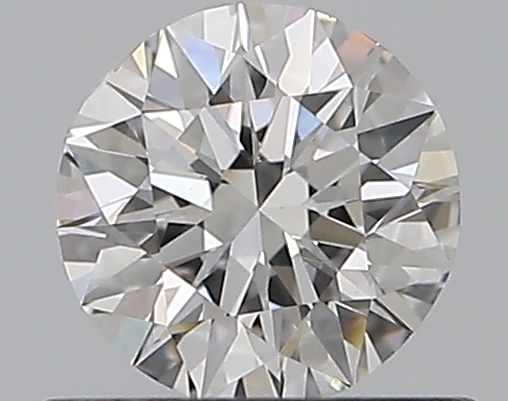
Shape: round
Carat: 0.5
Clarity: VS1
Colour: F
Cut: VG
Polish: VG
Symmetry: VG
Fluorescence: N
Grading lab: GIA
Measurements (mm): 5.04 x 5.11 x 3.18